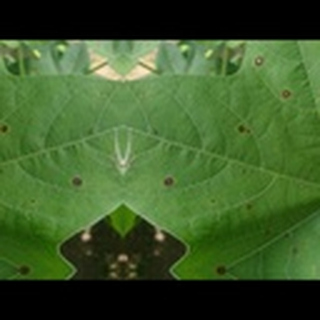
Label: cotton_target_spot